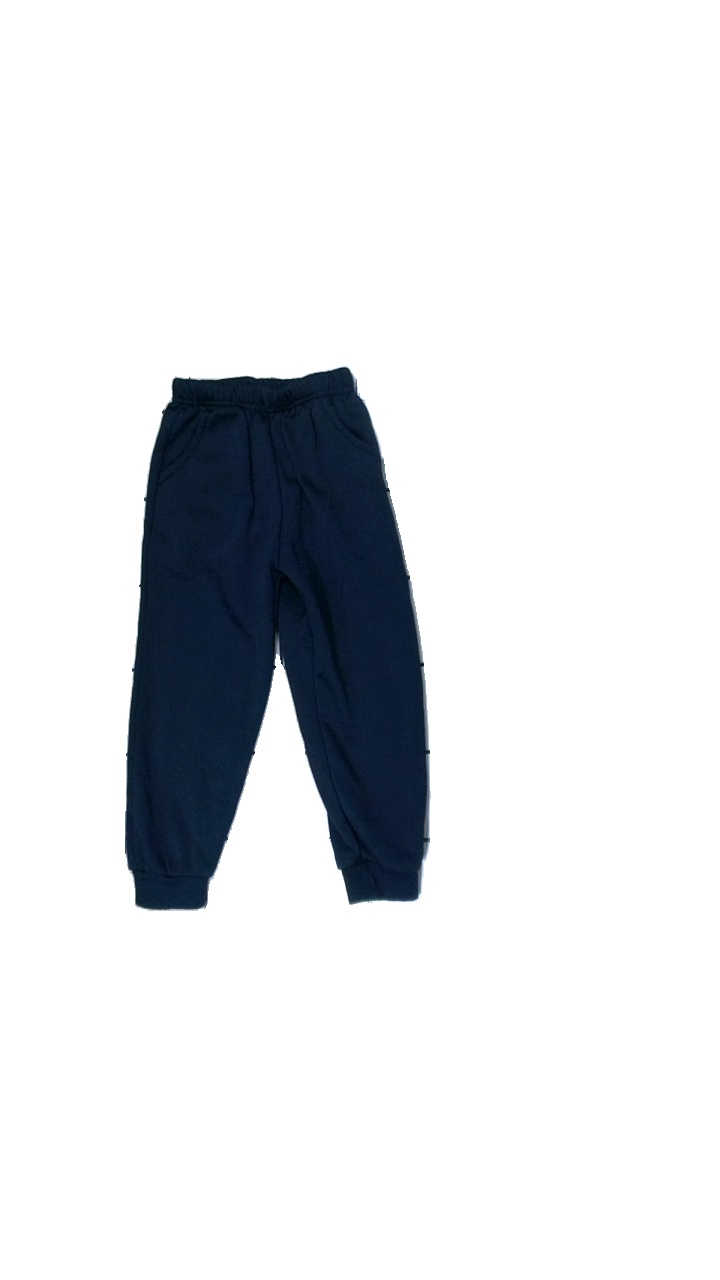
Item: Trousers (Children)
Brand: Missing
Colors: Blue
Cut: Regular
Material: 100% polyester
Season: All
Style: Sports
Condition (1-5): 3
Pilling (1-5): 1
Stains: Minor
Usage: Recycle
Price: <50